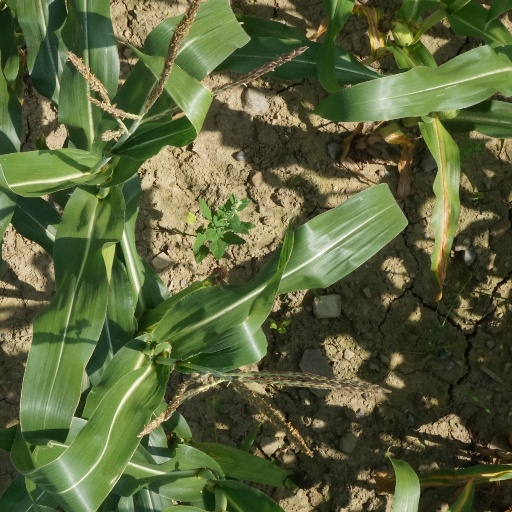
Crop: maize; corn